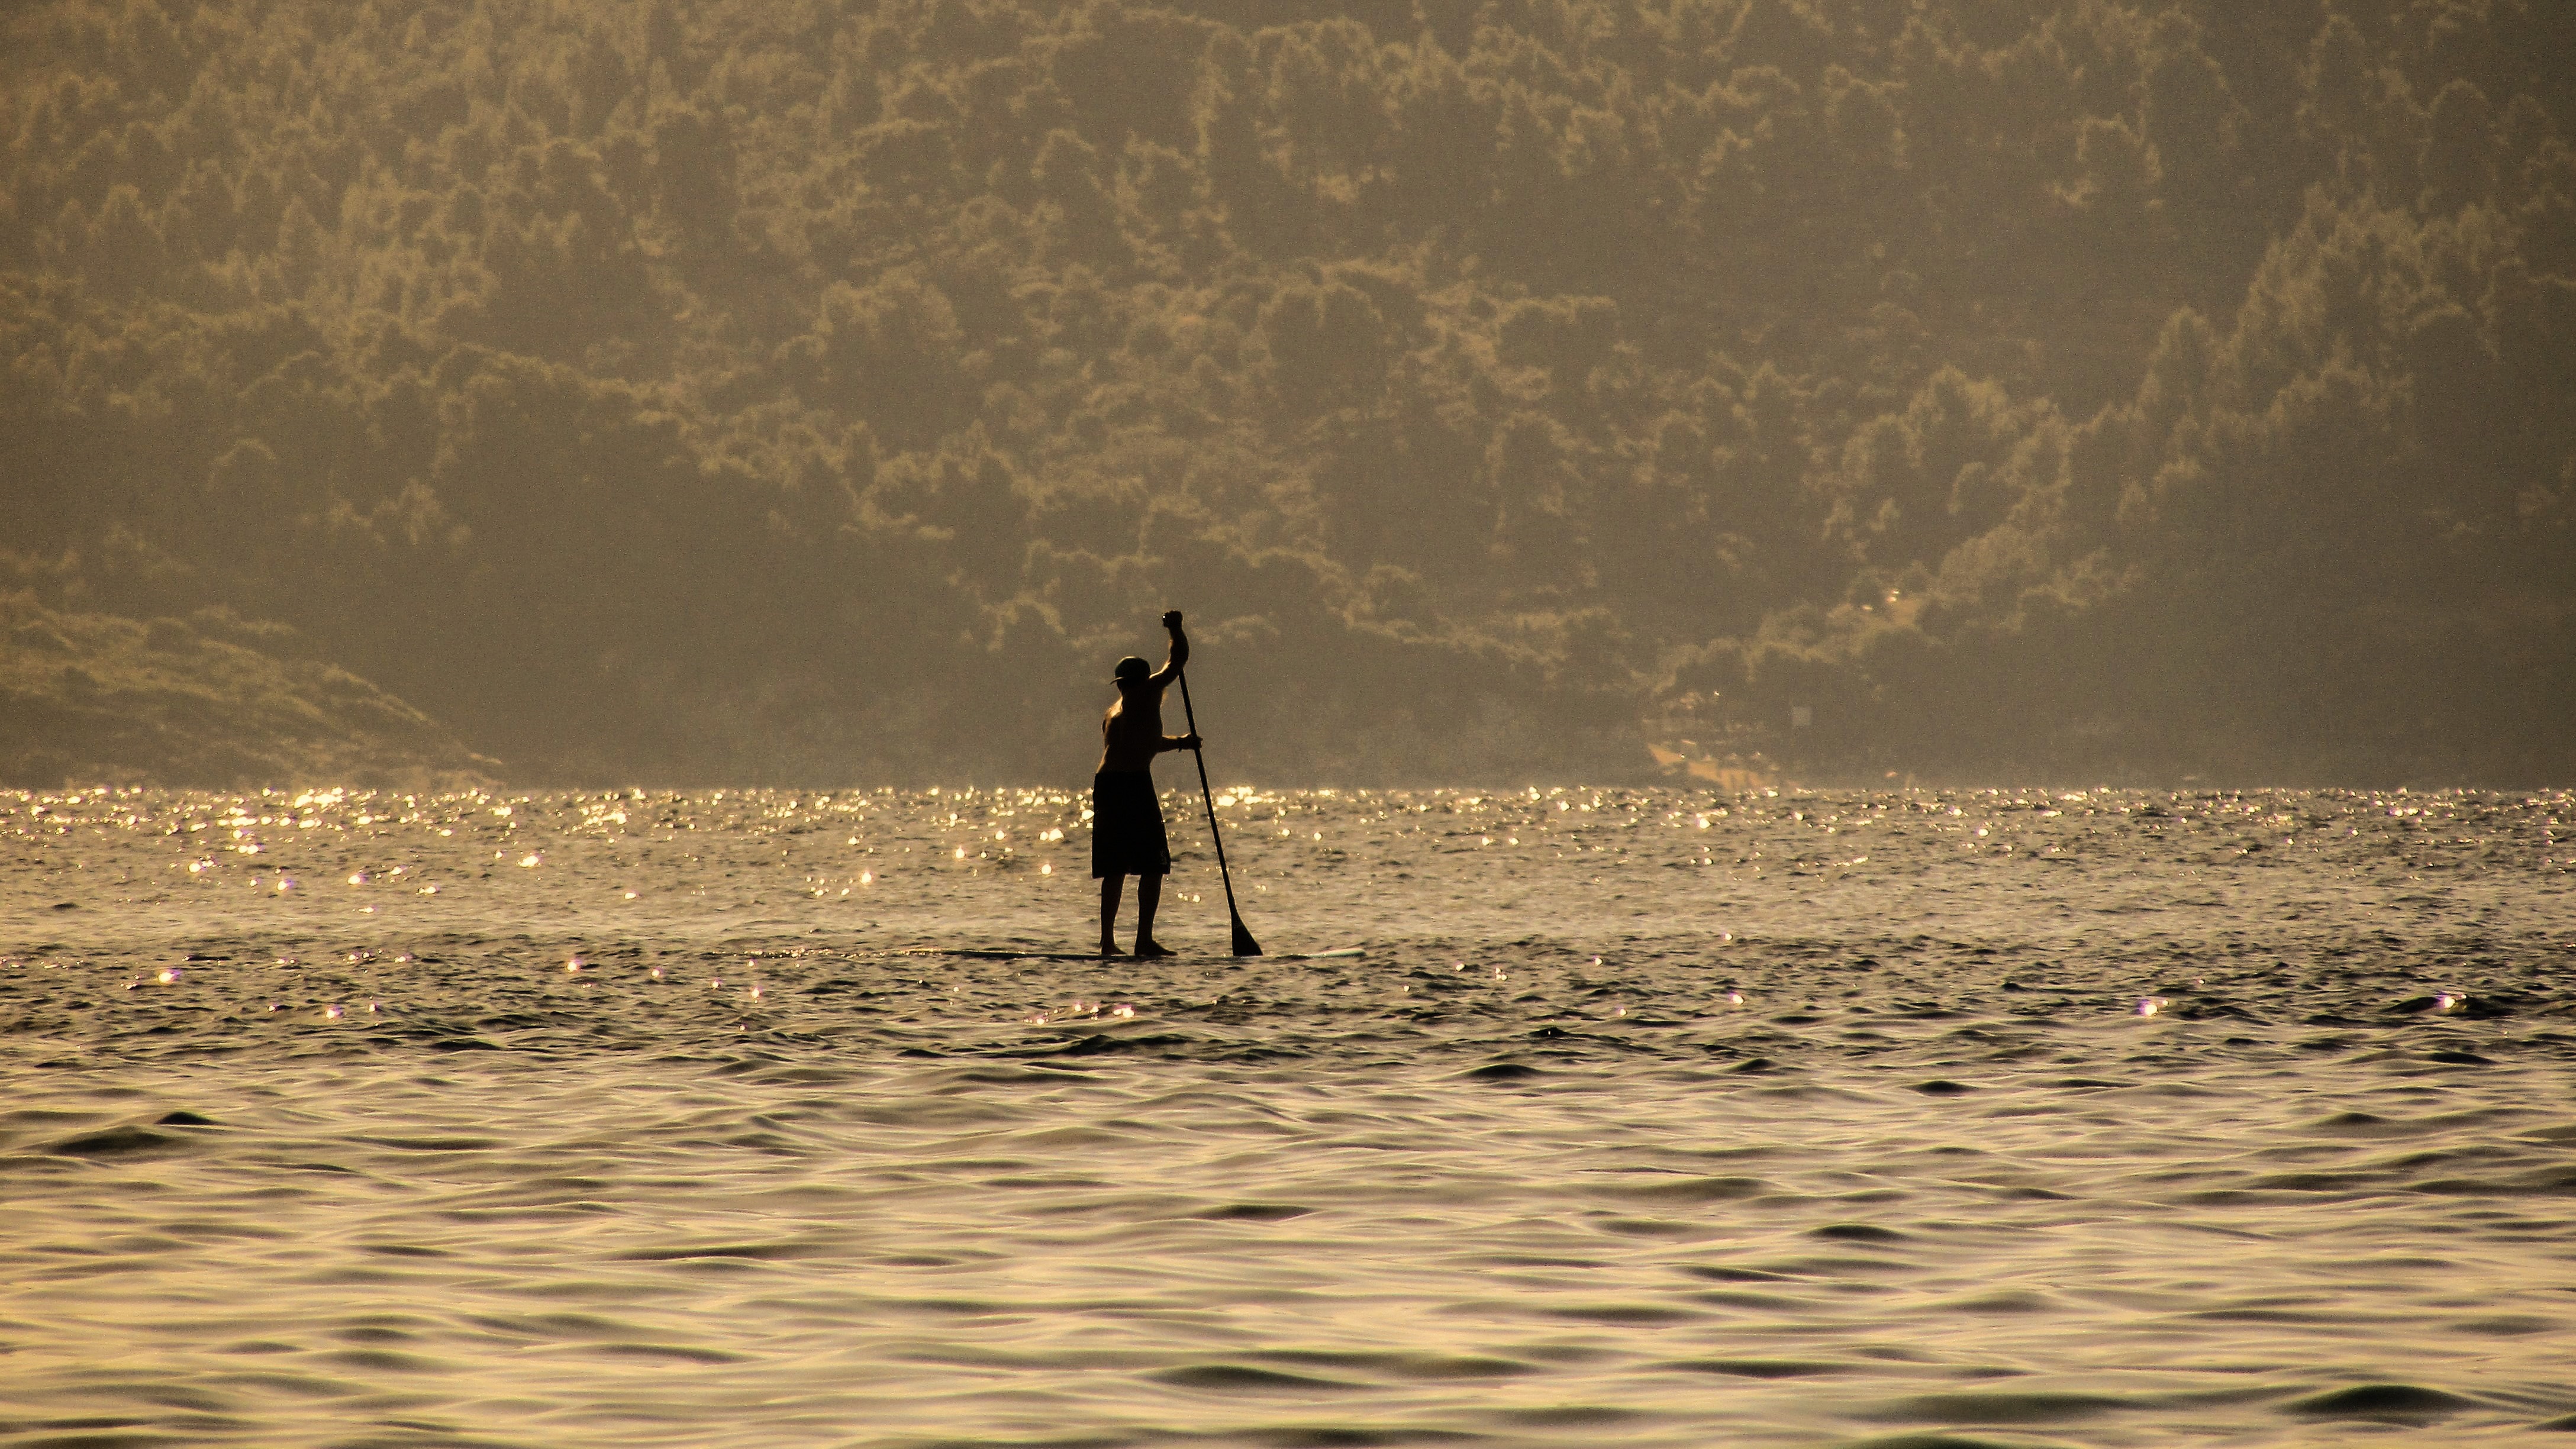
beach, sea, coast, water, nature, sand, ocean, horizon, sunset, sunlight, morning, shore, wave, summer, vacation, recreation, shadow, holiday, tourism, leisure, body of water, activity, paddle board, fun, afternoon, paddleboarding, wind wave